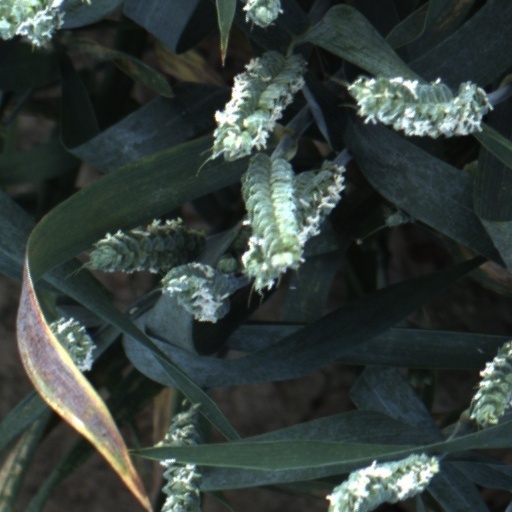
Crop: wheat